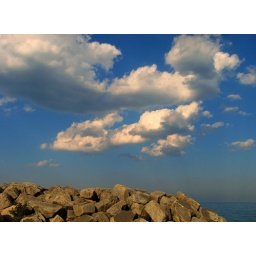
clouds over lake michigan